World Snooker Tour

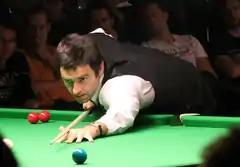
Ronnie O'Sullivan is the latest player to win all three Player of the Year titles in the same season, achieving the feat in 2024

The current incarnation of the World Snooker Tour was created in the early 1970s when the WPBSA took over the running of the professional game. At the time of the takeover, in 1971, there were only a handful of professional events to play in, but further events were gradually added throughout the 1970s, and by the end of the decade there were over twenty events on the calendar and snooker was a regular televised fixture. This period in the professional game, since 1969, has come to be known as the "modern era"—when the BBC commissioned Pot Black and the modern-day knock-out format for the World Snooker Championship was introduced.